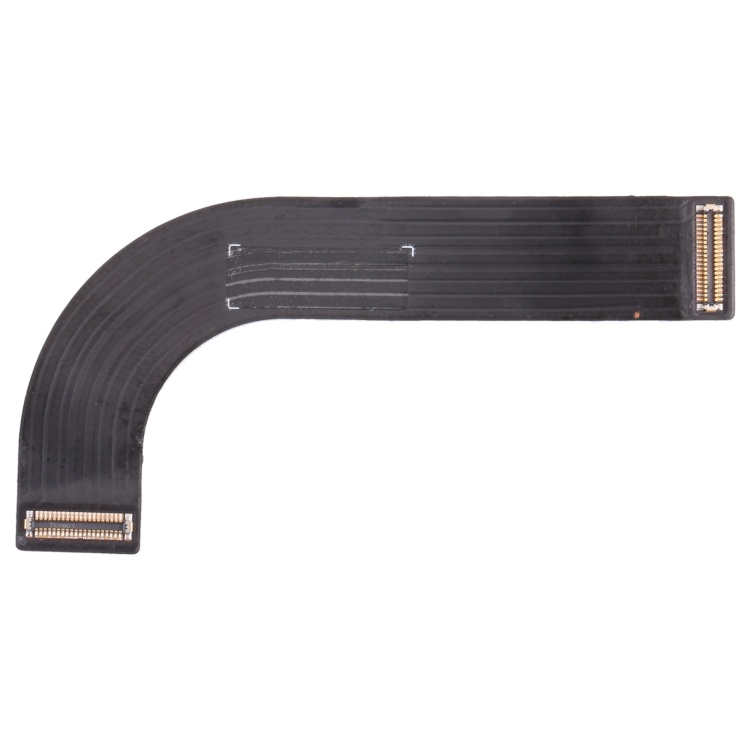
SIM Card Holder Socket Connect Flex Cable for Lenovo Tab P11 Pro TB-J706F
1. SIM card holder socket connect flex cable for Lenovo Tab P11 Pro TB-J706F. 2. Replace your broken or unusable item with a new one. 3. Each item has been checked and in good condition before shipping. 4. Completely fit and work. 5. Professional installation is highly recommended. We will not be responsible for any damages to your cellphone/mobile phone that you may cause during the changing of replacement parts. Specification: General Compatible with Lenovo: Tab P11 Pro Package Weight One Package Weight 0.02kgs / 0.04lb One Package Size 15cm * 12cm * 1cm / 5.91inch * 4.72inch * 0.39inch Qty per Carton 1000 Carton Weight 6.00kgs / 13.23lb Carton Size 42cm * 27cm * 32cm / 16.54inch * 10.63inch * 12.6inch Loading Container 20GP: 734 cartons * 1000 pcs = 734000 pcs 40HQ: 1705 cartons * 1000 pcs = 1705000 pcs
Brand: garmade
Category: Electronics > Communications > Telephony > Mobile & Smart Phone Accessories > SIM Card Ejection Tools